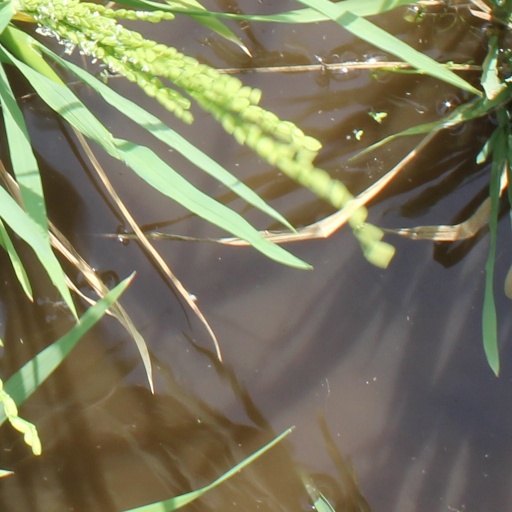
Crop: rice